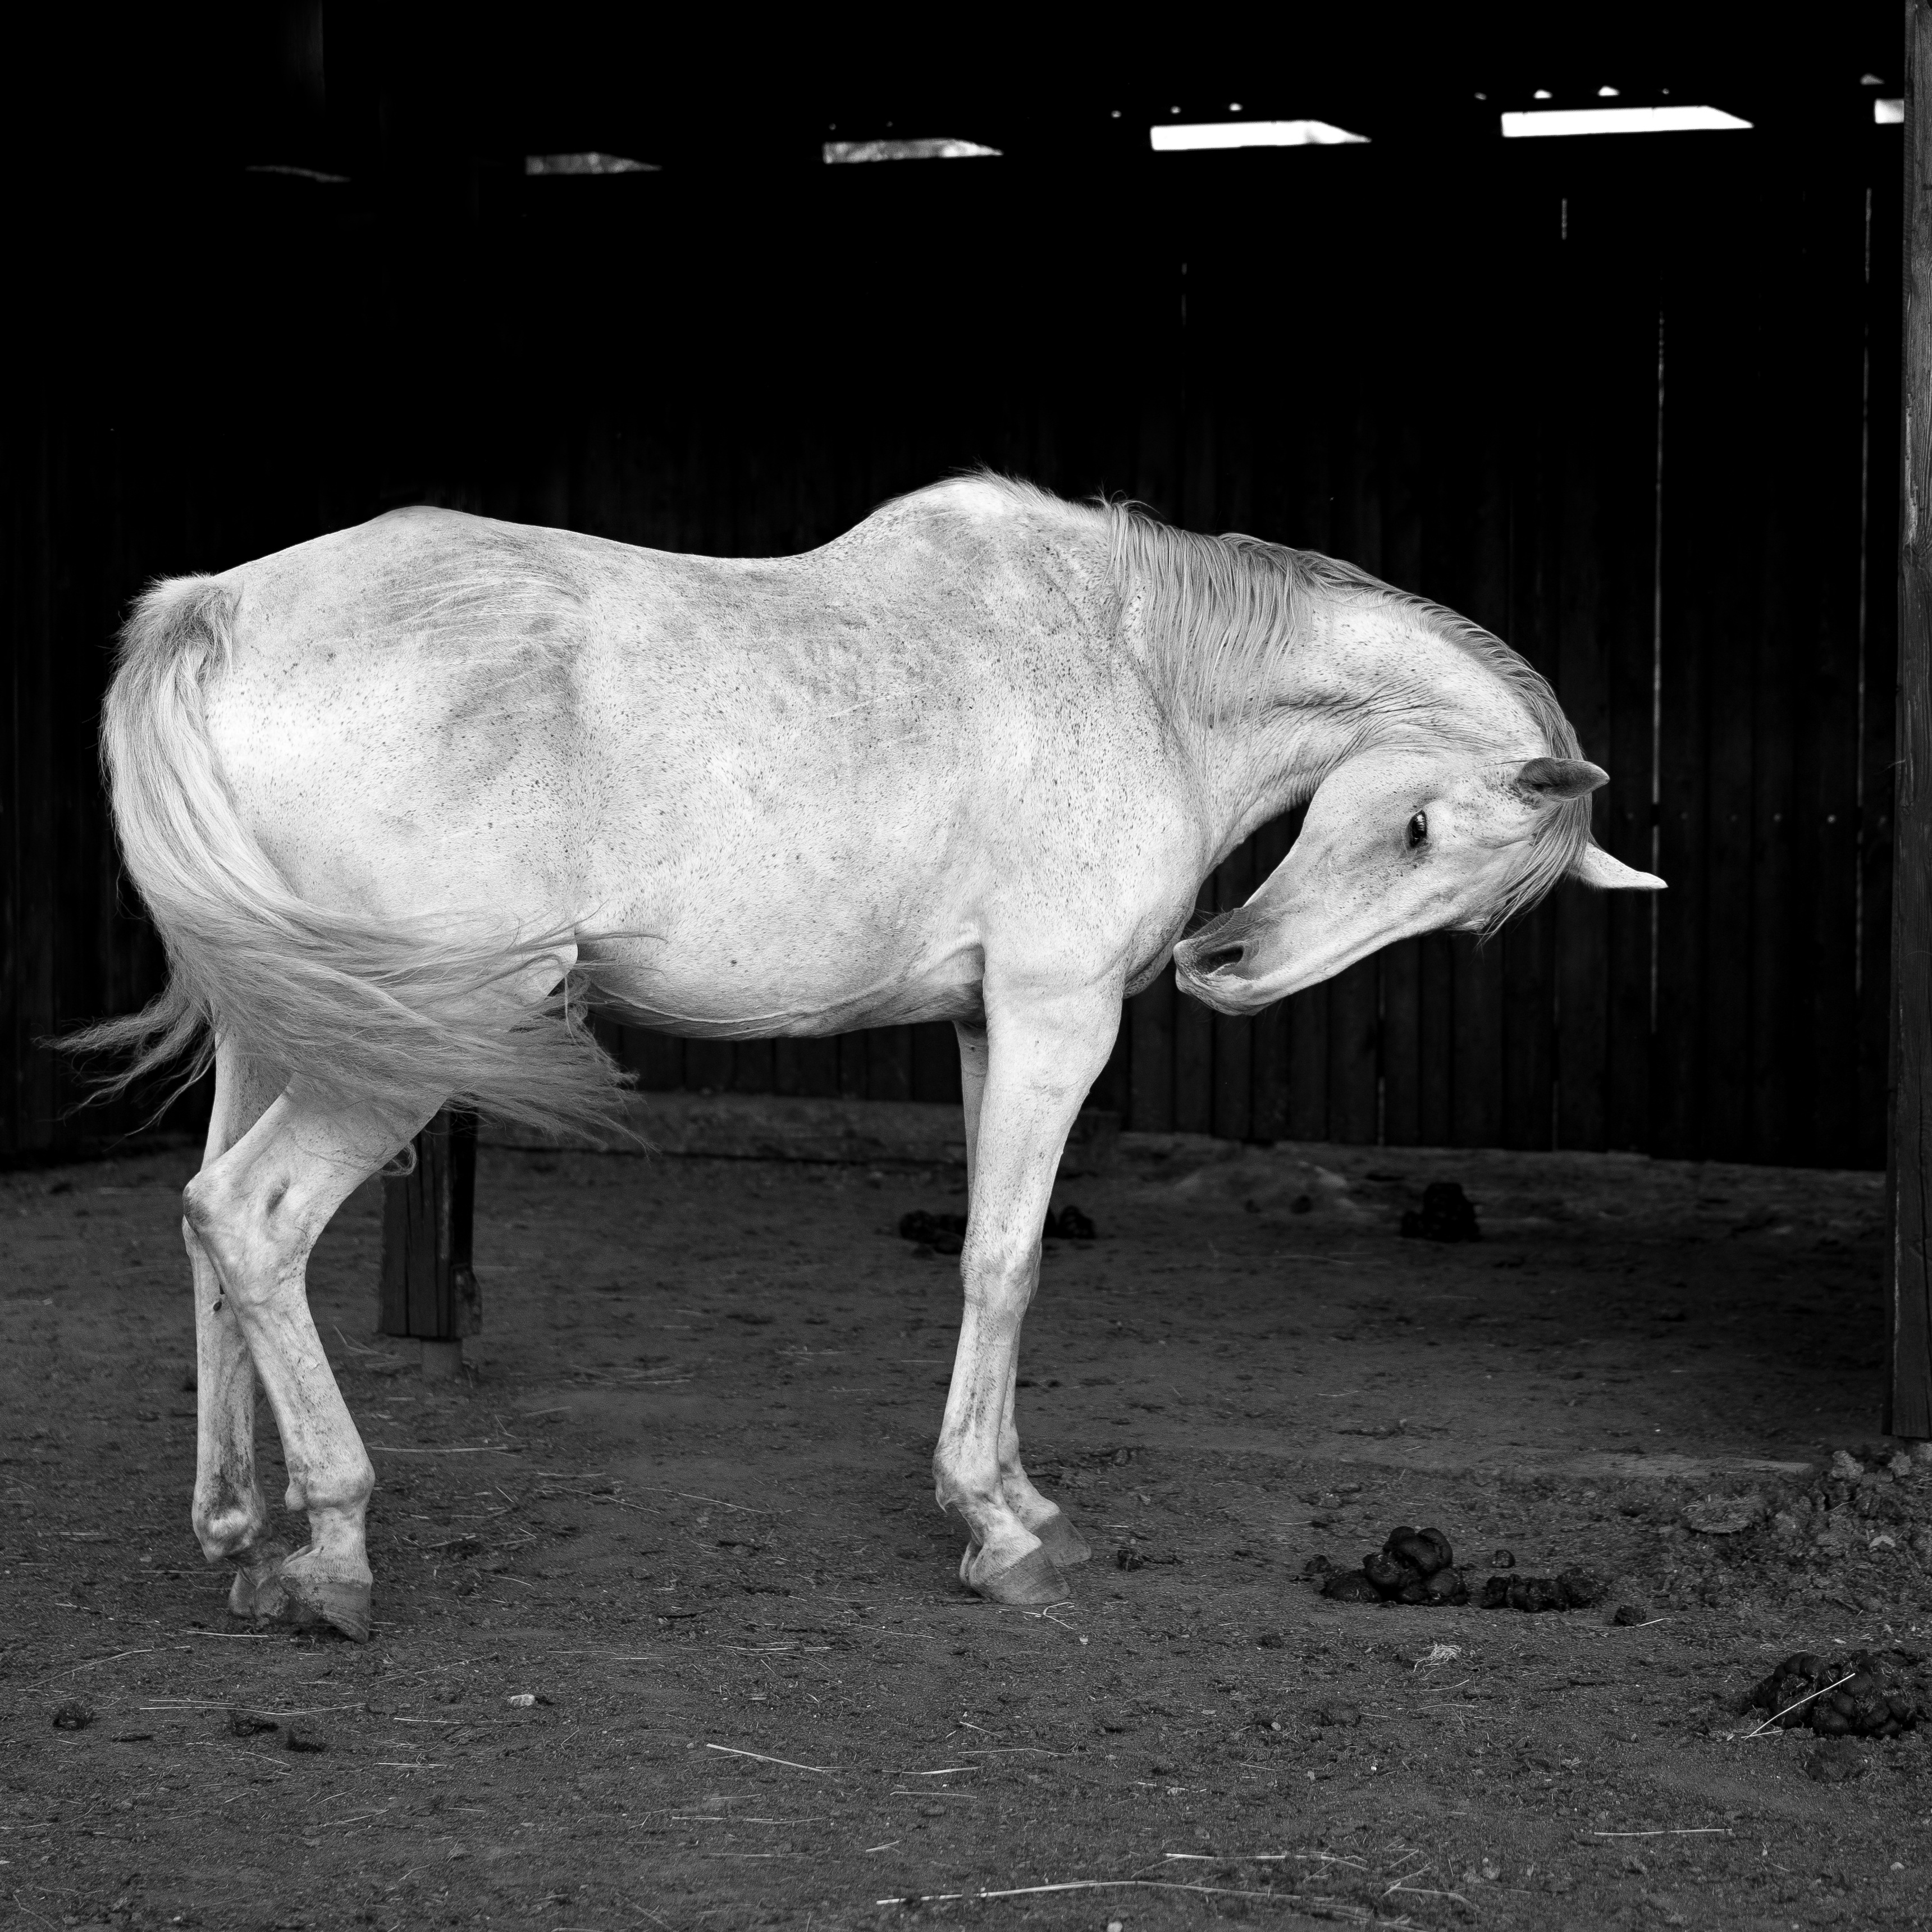
black and white, white, horse, mammal, stallion, mane, black, monochrome, vertebrate, b w photography, monochrome photography, cattle like mammal, horse like mammal